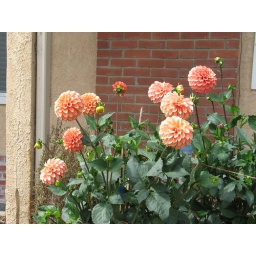
This plant is in a 5 gallon black container.